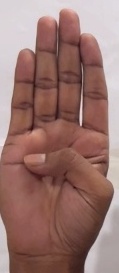
ASL sign: B